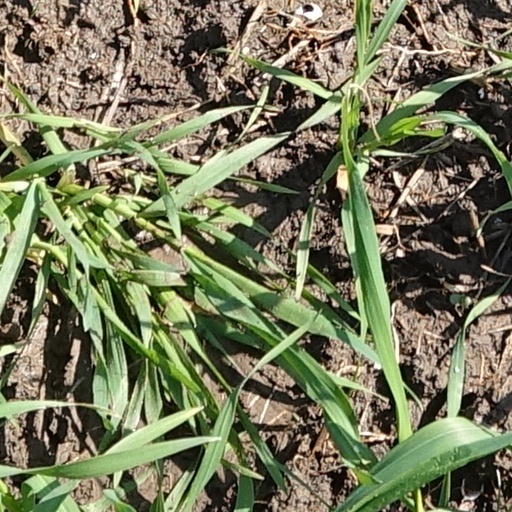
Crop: wheat